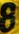
Number: 8